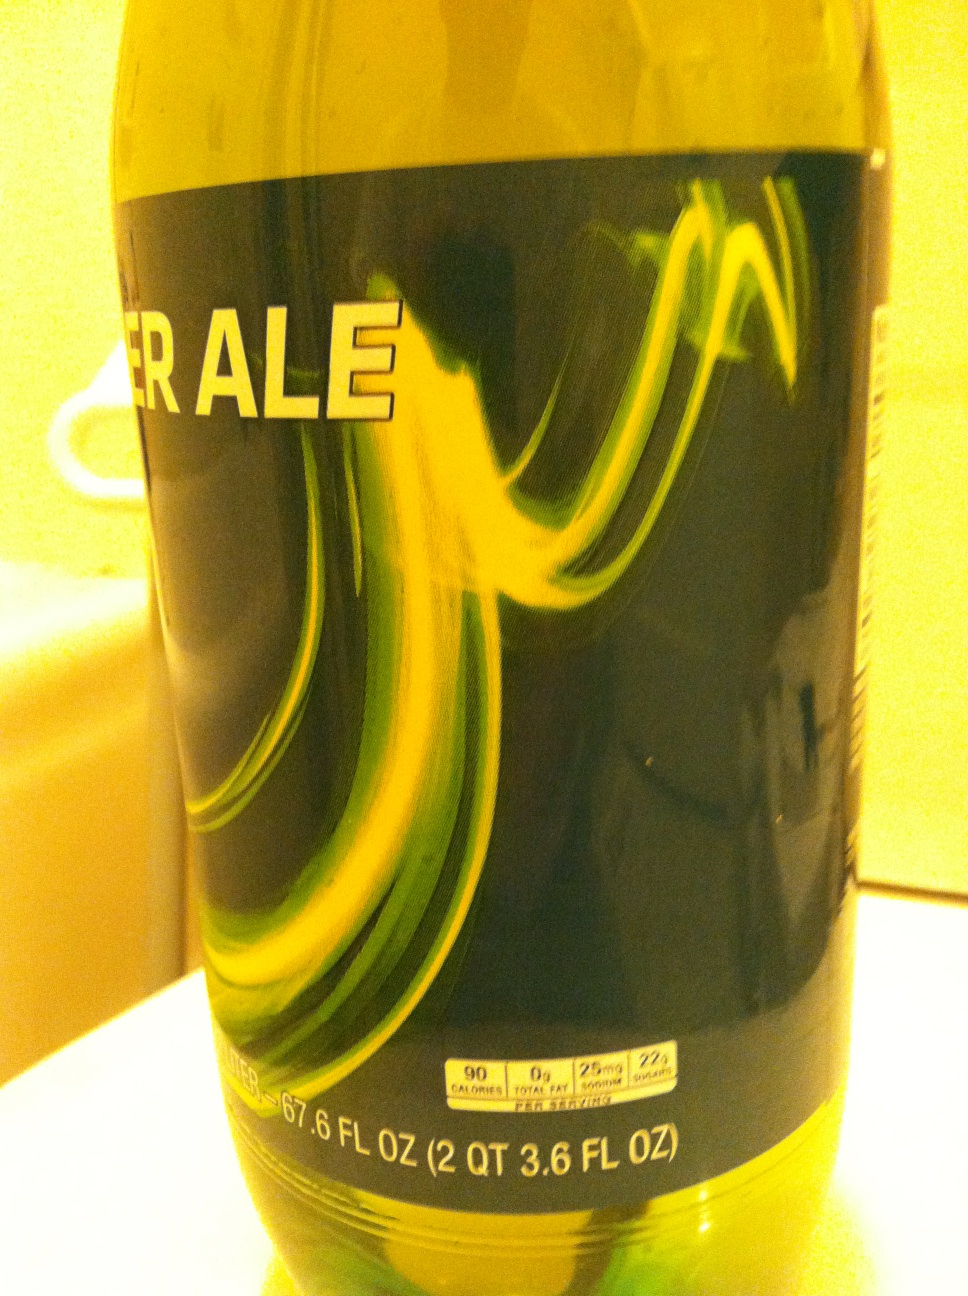Question: What kind of drink is this, please? Thank you.
Answer: ginger ale